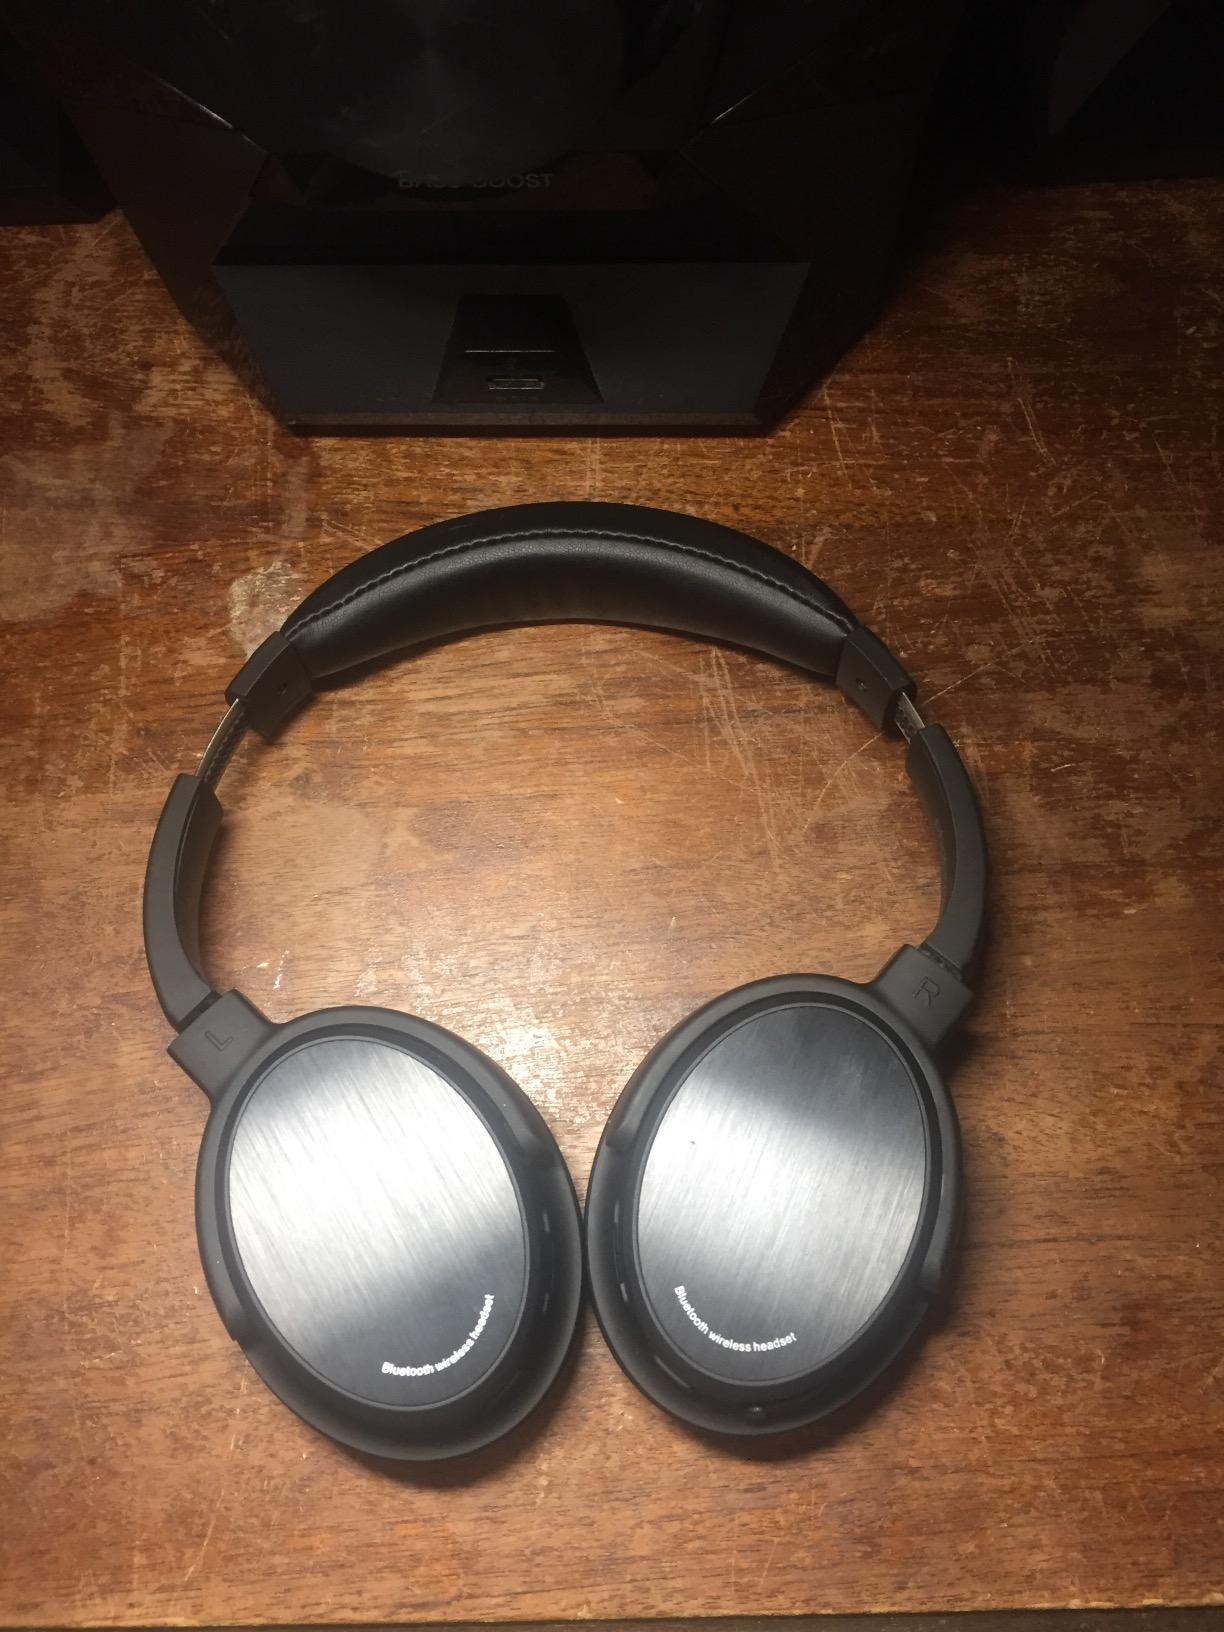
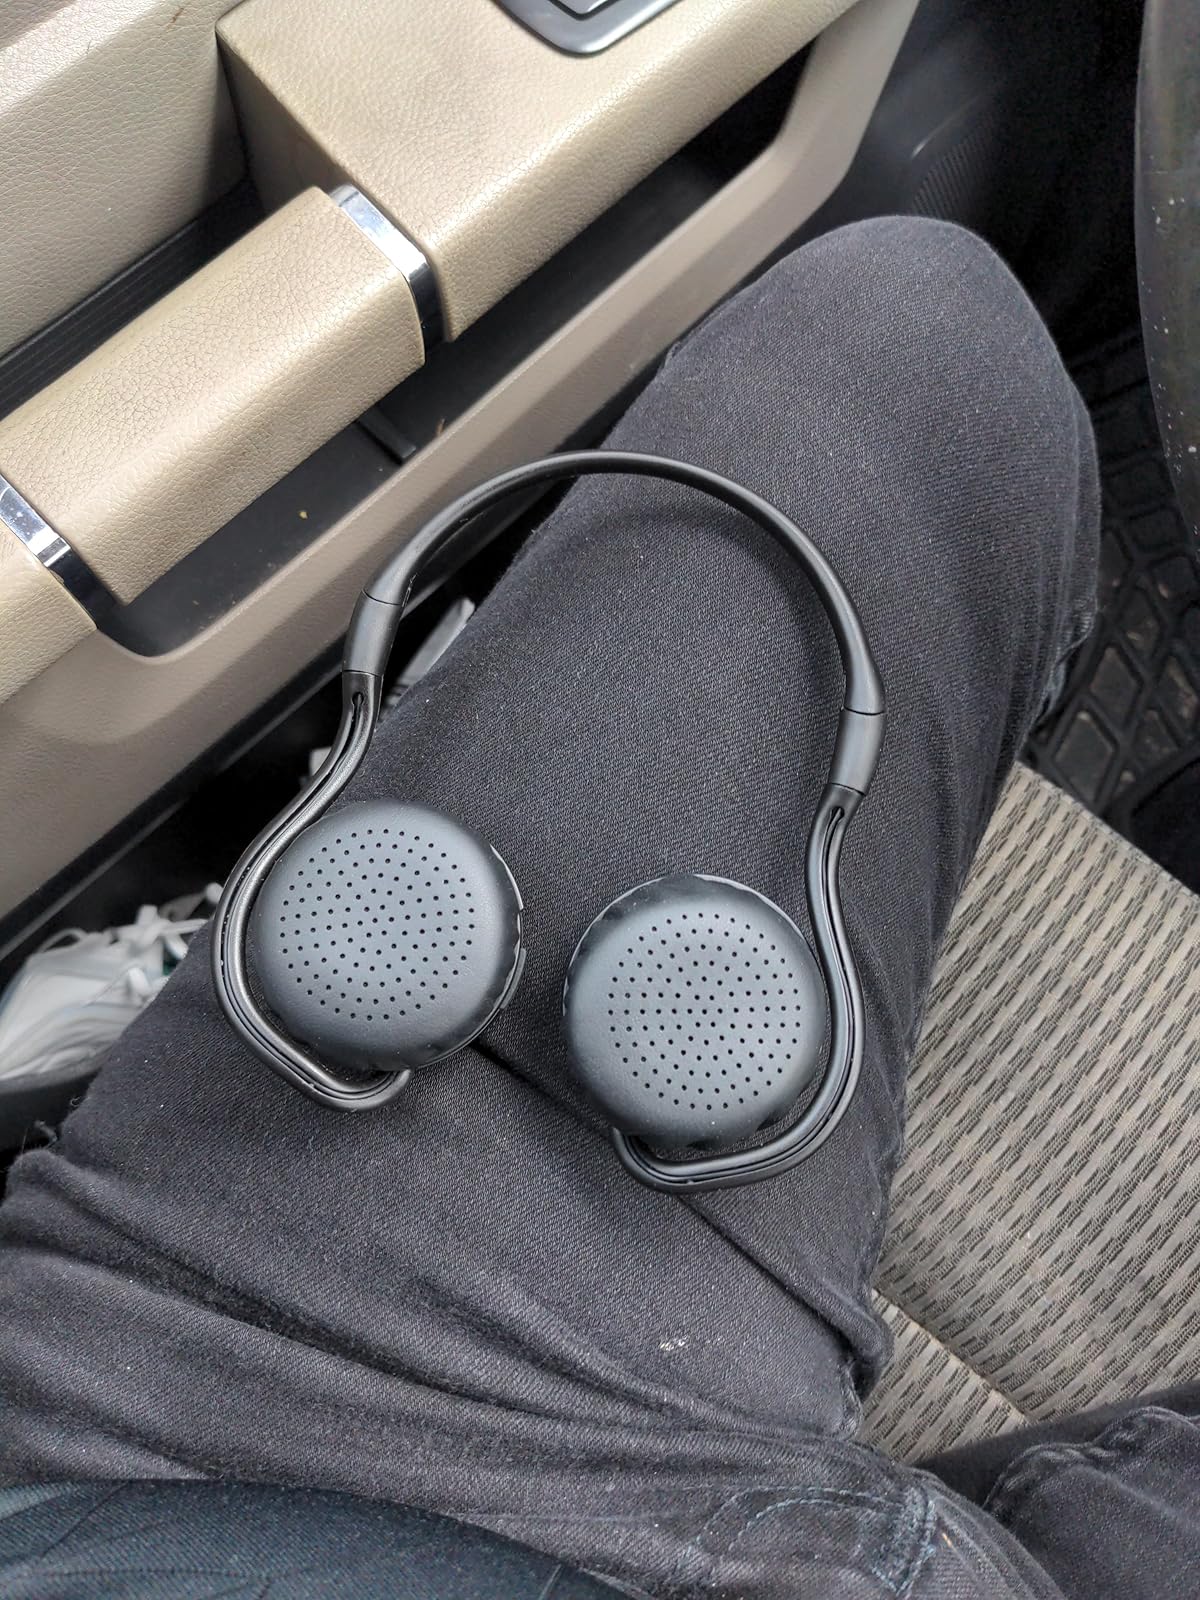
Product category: headphones
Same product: no